Erik Santos

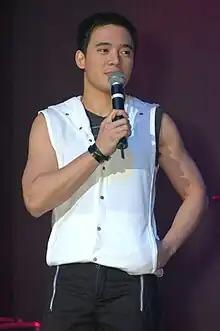
Erik Santos during a Chicago concert in 2008.

Rhoderick Ramos Santos (born October 10, 1982) is a Filipino singer. He rose to prominence after winning the reality talent competition "Star in a Million" in 2003. He has been referred to as the “King of Pinoy Teleserye Theme Songs.” His debut album, "This Is the Moment", was released in 2004 and went 3× Platinum.